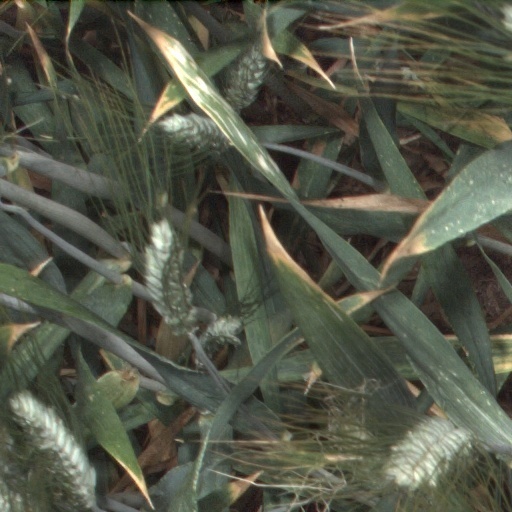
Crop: wheat